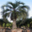
Label: palm_tree